Portia fimbriata

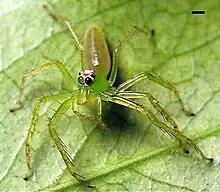
A female "Lyssomanes viridis" (not the species in Queensland)

"P. fimbriata" does not stalk at all species of the ant-mimic jumping spider genus "Myrmarachne", and uses cryptic stalking only about 20% of the time against other ant-mimicking salticids and against beetle-mimicking salticids. "P. fimbriata" also sometimes does not use cryptic stalking against females of the salticid subfamily Lyssomaninae. These females are unusually translucent, and the translucent cuticle makes the anterior-median eyes (front-and-center) show light and dark regions that flicker in and out when viewed head on. Lyssomanine males are not translucent and do not produce this flickering, and "P. fimbriata" uses cryptic stalking consistently against the males. This suggests that the flickering anterior-median eyes of lyssomanine females may reduce the ability of "P. fimbriata" to identify these females as jumping spiders.